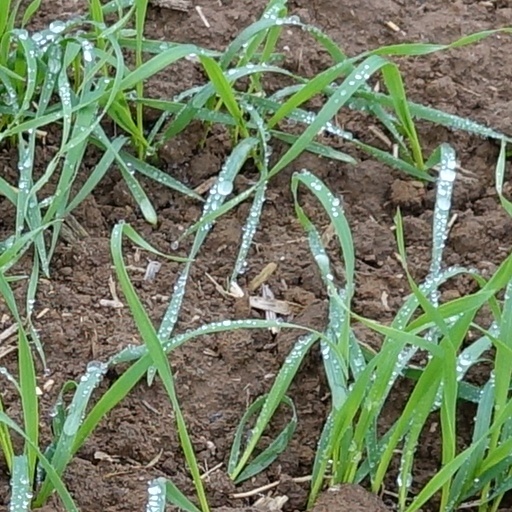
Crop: wheat